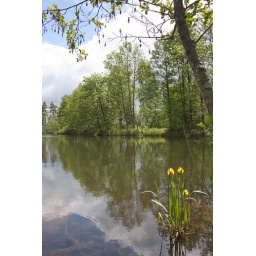
Flowers growing in the water of a lake